Wrynose Pass

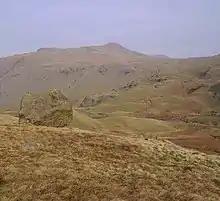
View of the road through the Wrynose Pass, with the Three Shire Stone distantly visible.

There is a single-track motor road over the pass with gradients up to 1 in 4. The pass reaches an altitude of 393m or 1,281 feet. The road drops to Wrynose Bottom, where there is a choice of heading south to Broughton-in-Furness or continuing west to Eskdale over Hardknott Pass, whose 1 in 3 gradient (about 33%) is one of the steepest roads in England. The modern road overlays a Roman road for some of the route, with the Roman track visible alongside in other stretches.